La Vancelle

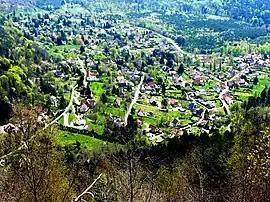
A general view of La Vancelle

La Vancelle is a commune in the Bas-Rhin department in Alsace in north-eastern France.